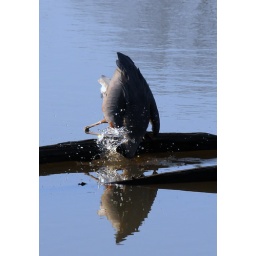
blue heron head in water